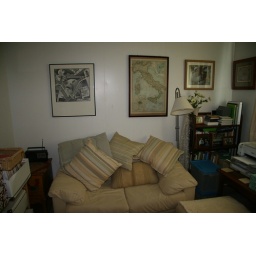
Sofa bed in my home office